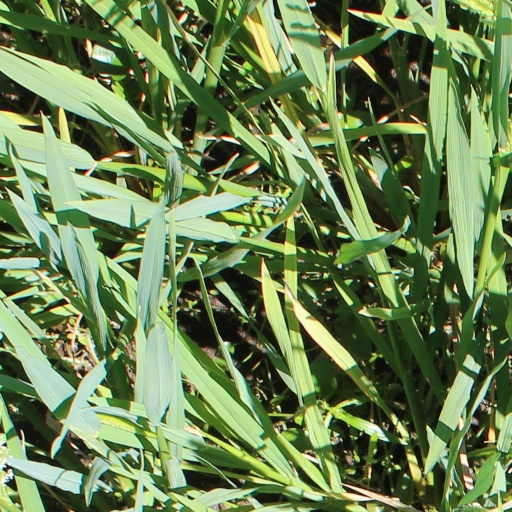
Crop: rice